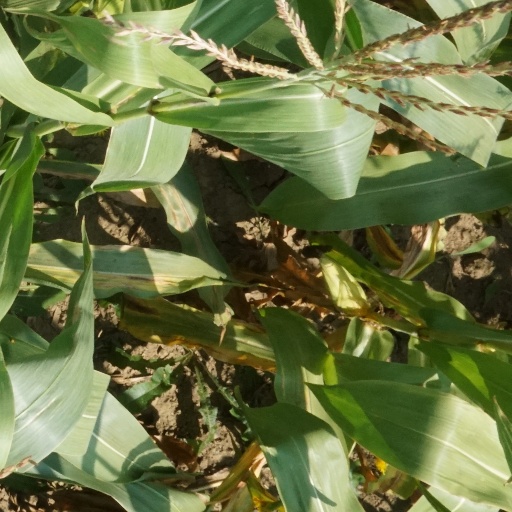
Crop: maize; corn